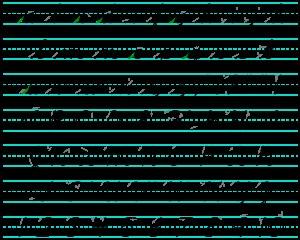
D’Nealian est un style d’écriture manuelle cursive ou scripte utilisée pour l’enseignement de écriture de l’anglais aux États-Unis.